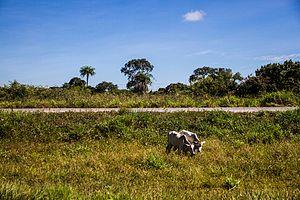
Le Tocantins est un des États du Brésil. Il a été créé en 1988 aux dépens de la partie nord du Goiás et nommé d'après le rio Tocantins. La construction d'une nouvelle capitale, Palmas, débuta en 1989, même si plusieurs villes de l'État datant de l'époque de la colonisation portugaise auraient pu prétendre à ce titre, Araguaína étant la ville la plus importante.